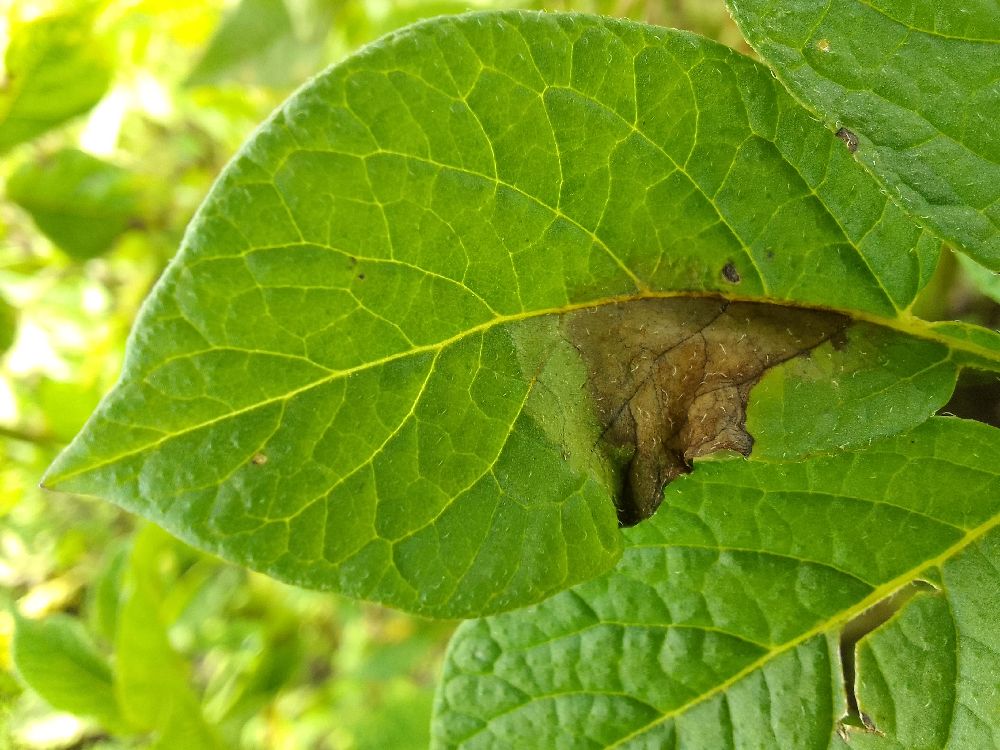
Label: Late blight